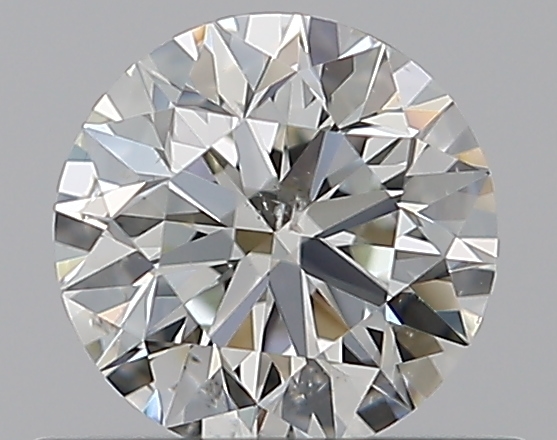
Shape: round
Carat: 0.57
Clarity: SI2
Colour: J
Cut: EX
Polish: EX
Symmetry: EX
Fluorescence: N
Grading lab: GIA
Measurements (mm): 5.27 x 5.29 x 3.31